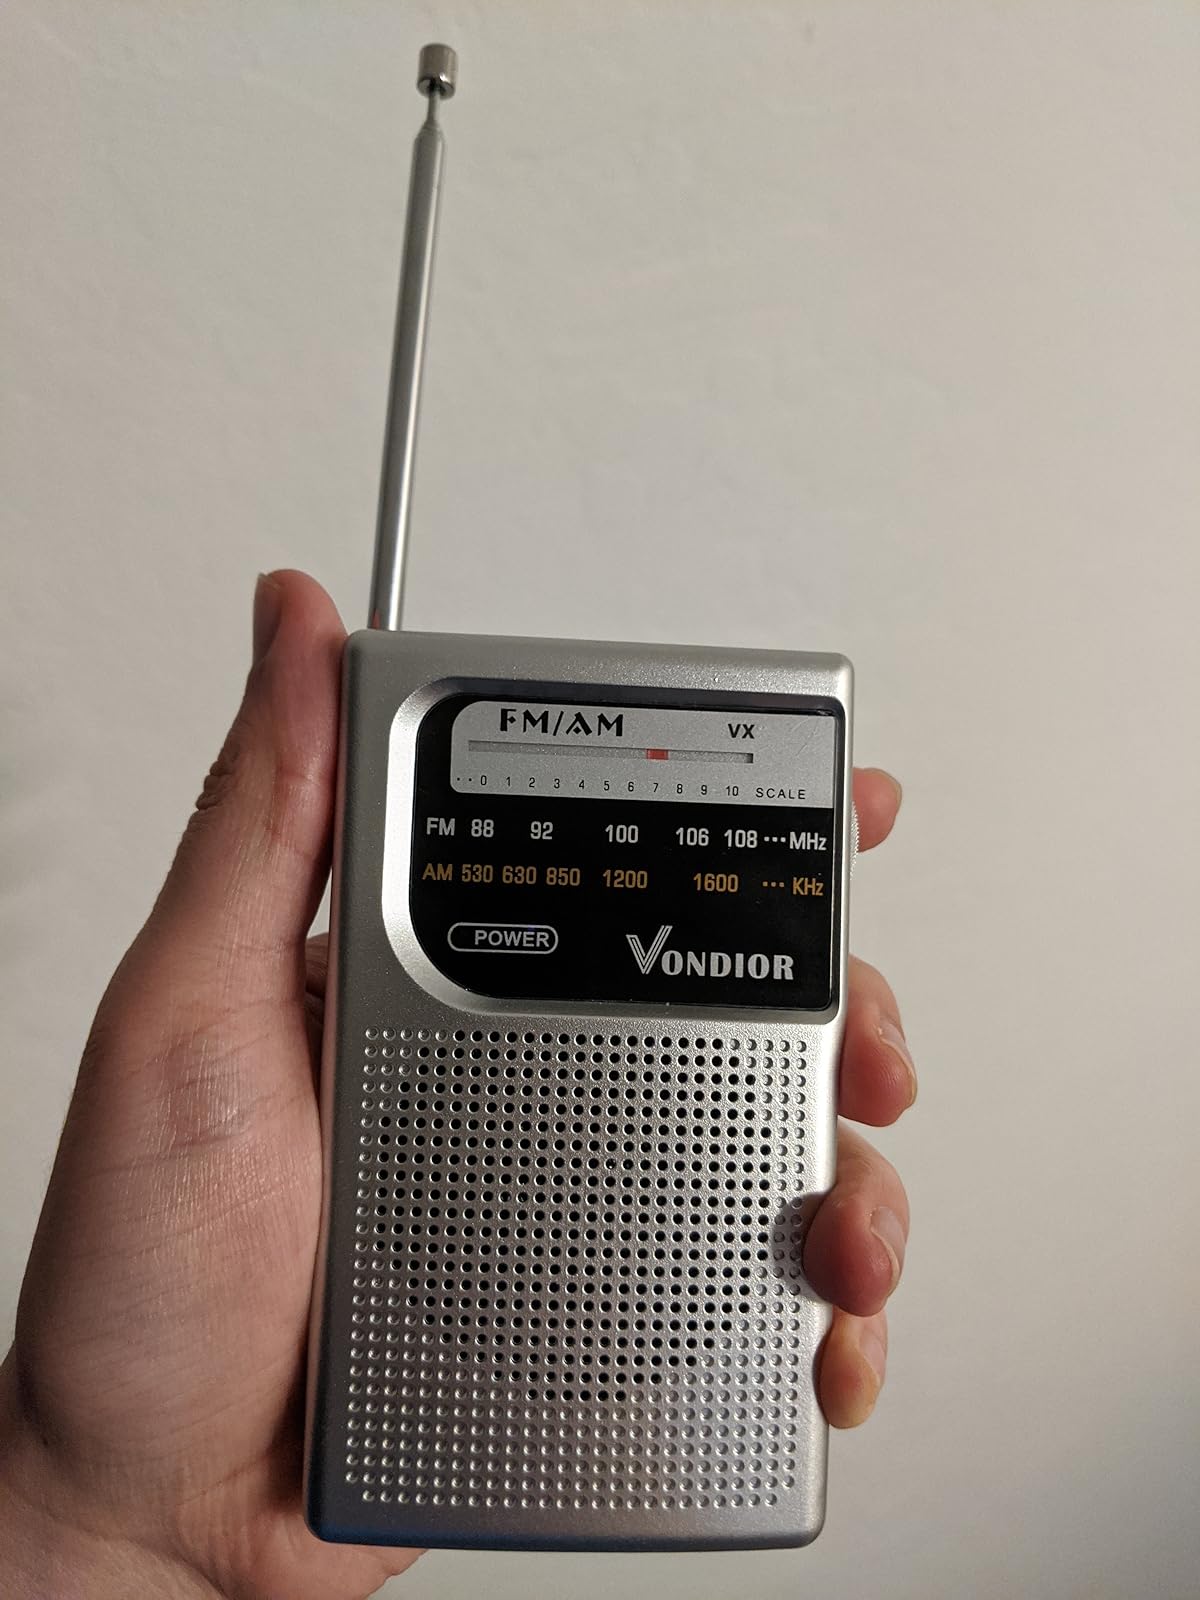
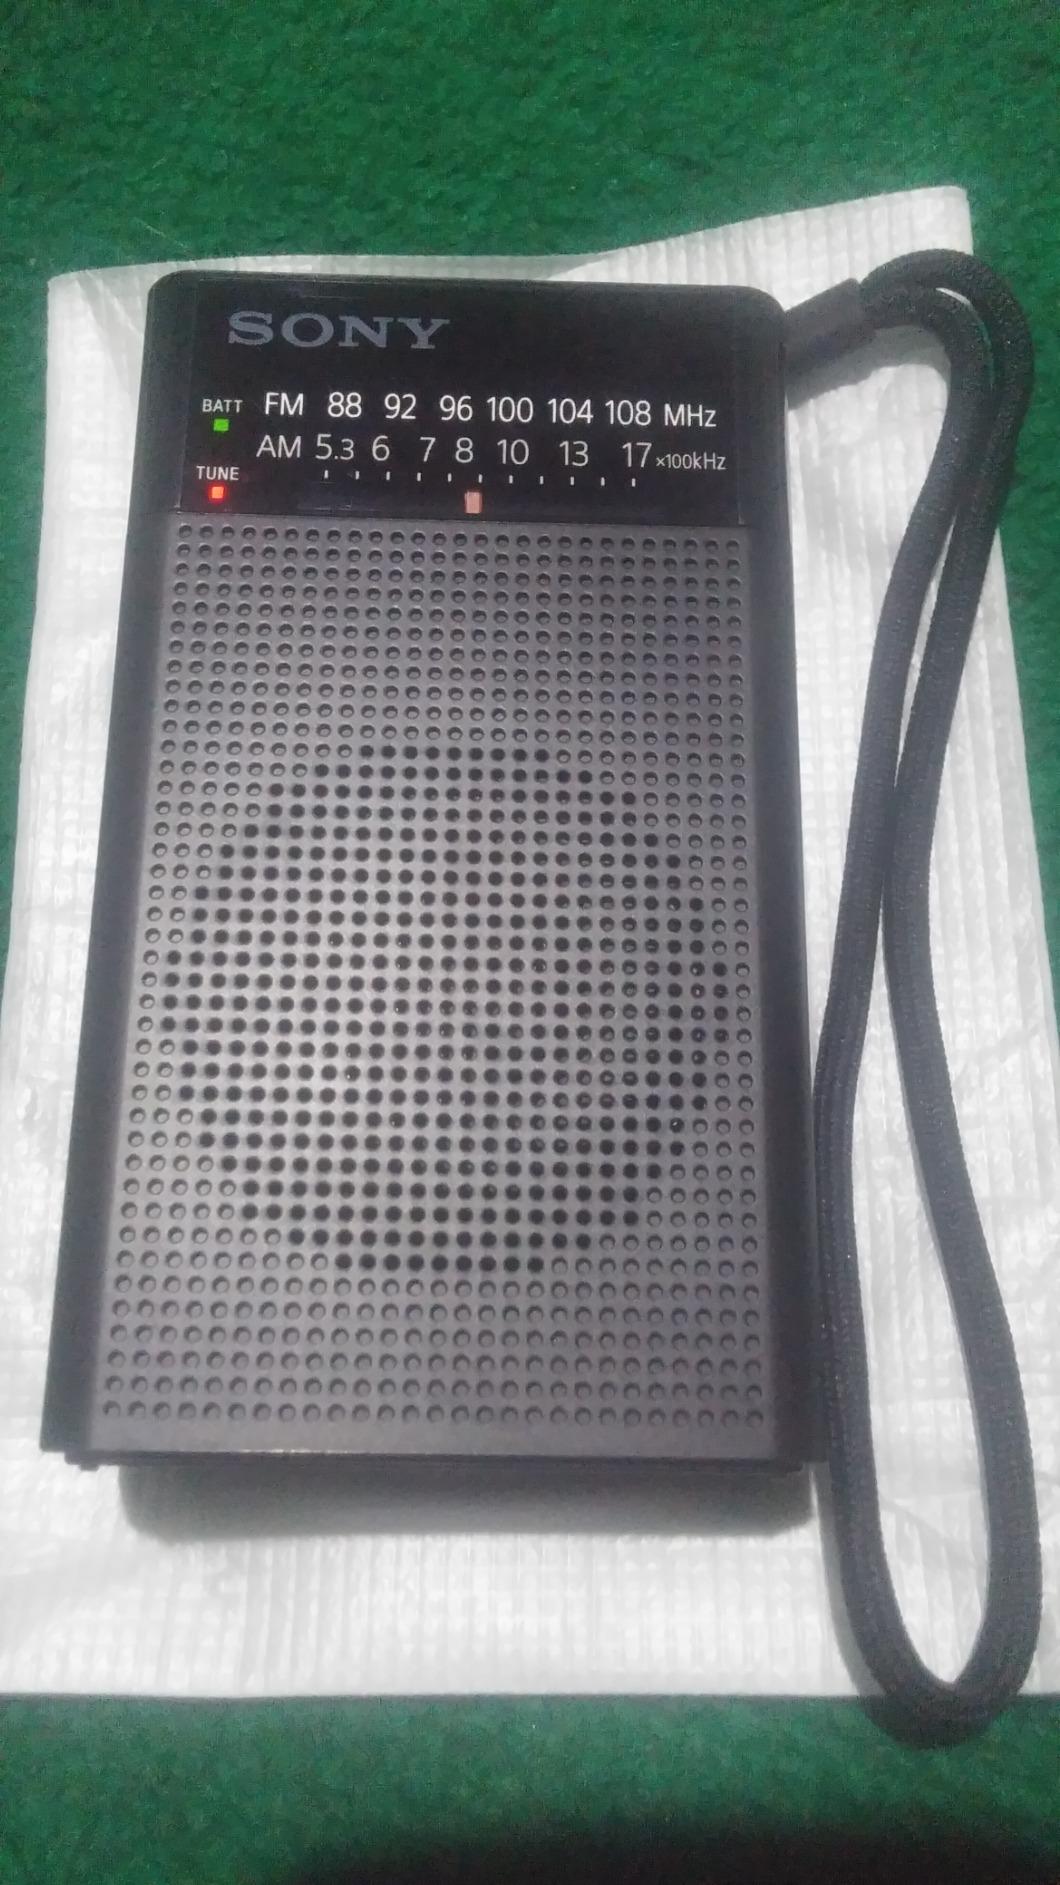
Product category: radio
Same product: no